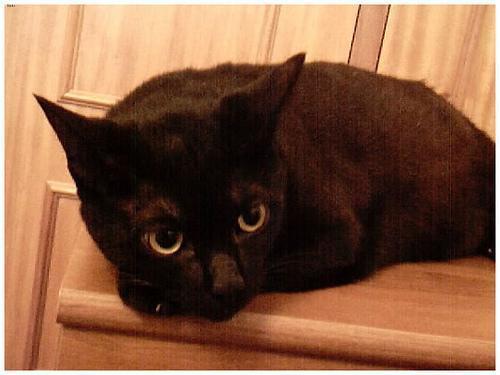
Bombay